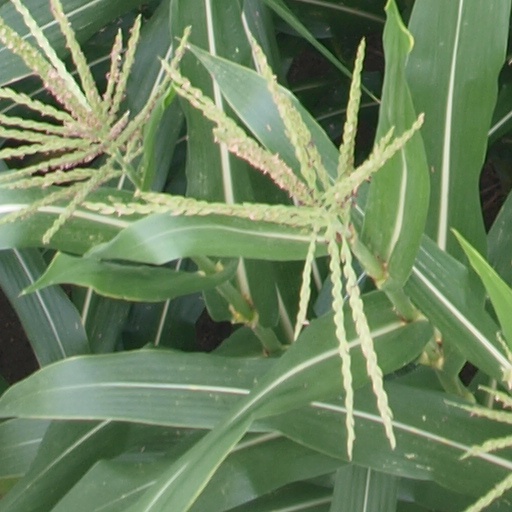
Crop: maize; corn